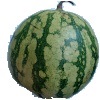
Label: Watermelon 1